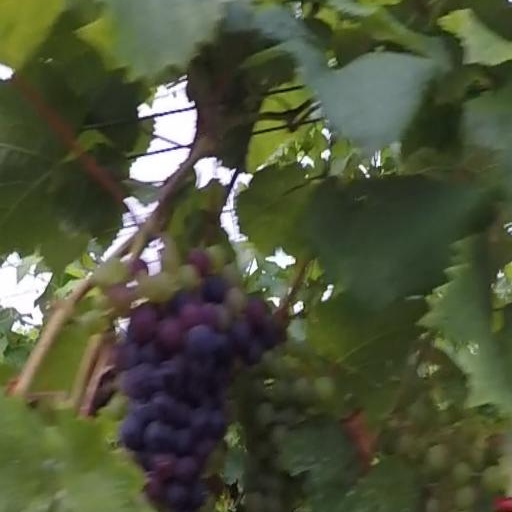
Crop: grape